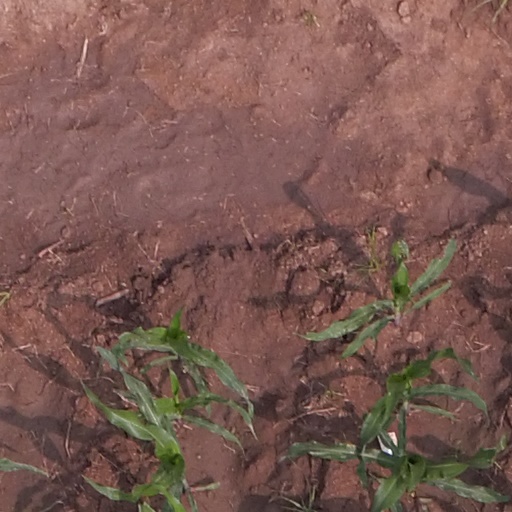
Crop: maize; corn